Jones Law (Philippines)

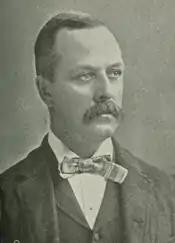
Congressman William Jones authored the bill which replaced the Philippine Organic Act of 1902.

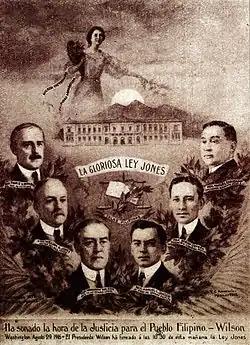
A poster advertising the passage of the Jones Law

The Jones Law (also known as the Jones Act, the Philippine Autonomy Act, and the Act of Congress of August 29, 1916) was an Organic Act passed by the United States Congress. The law replaced the Philippine Organic Act of 1902 and acted as a constitution of the Philippines from its enactment until 1934, when the Tydings–McDuffie Act was passed (which in turn led eventually to the Commonwealth of the Philippines and to independence from the United States). The Jones Law created the first fully elected Philippine legislature.